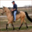
Label: horse